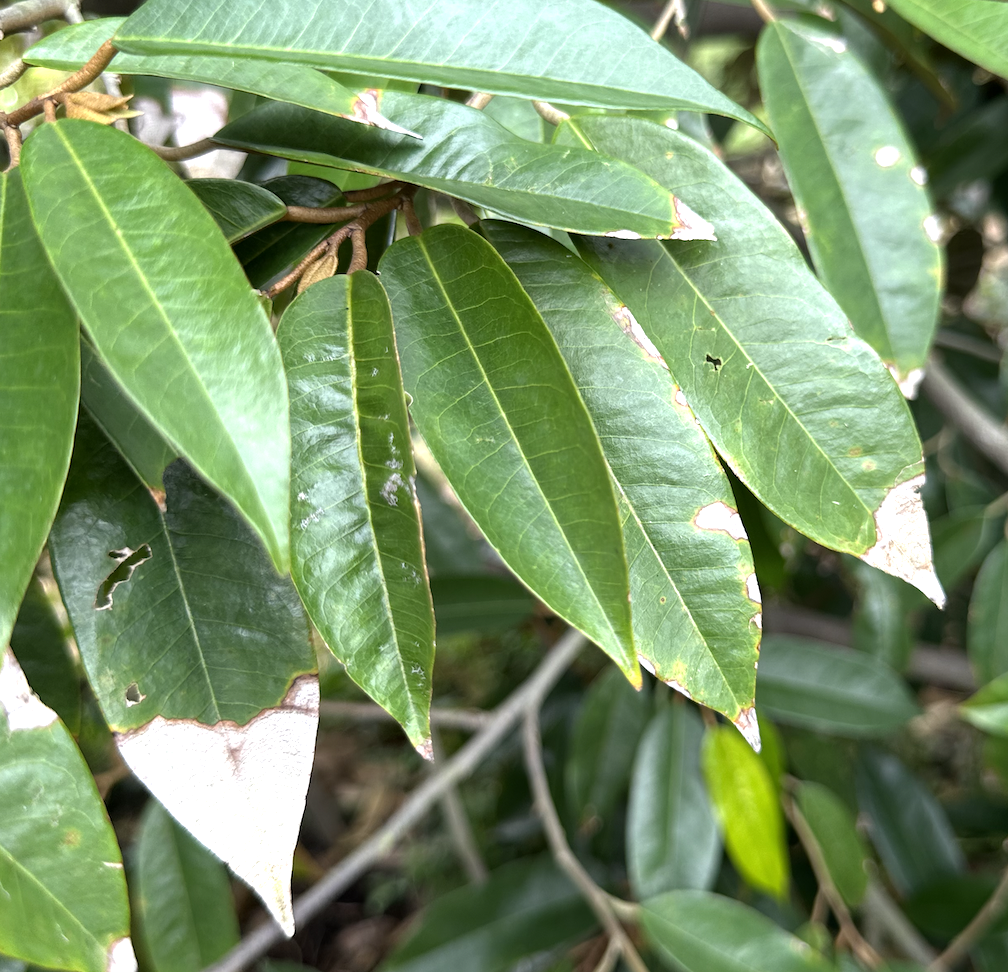
Label: anthracnose_disease